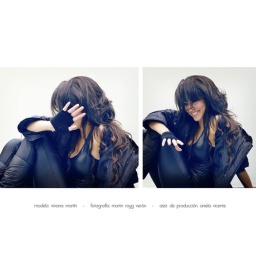
girl in the roof